Boston Bruins

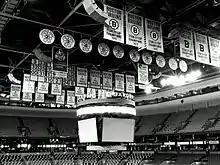
Banners of the Bruins' retired numbers hang at the Garden.

For the 2010 Winter Classic, the Bruins wore a brown and gold variation of the 1948–49 design. Then for the 2016 Winter Classic, the Bruins wore a black and gold variation of the original brown uniforms, a design they carried over the following season as an alternate.